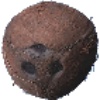
Label: Cocos 1